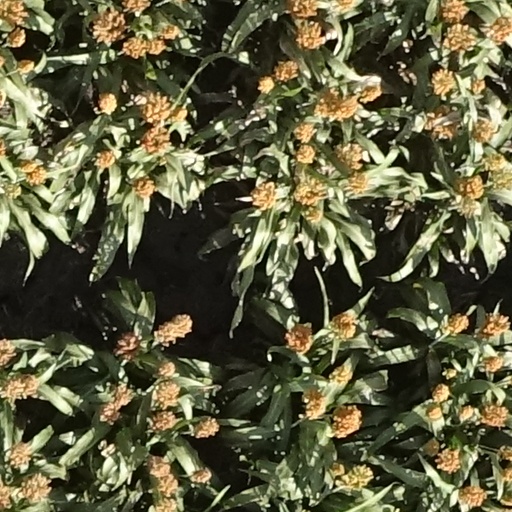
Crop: sorghum